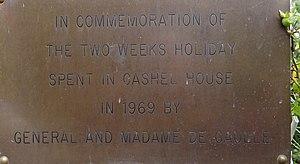
Cashel House - Plaque commémorative de la visite de Charles de Gaulle le 3 juin 1969
Cashel est un village du comté de Galway, dans la province du Connacht, en République d'Irlande.
Le référendum sur « le projet de loi relatif à la création de régions et à la rénovation du Sénat » a eu lieu le 27 avril 1969. Le résultat négatif a conduit à la démission du président de la République Charles de Gaulle le lendemain. Ce référendum a été organisé conformément à l'article 11 de la Constitution.